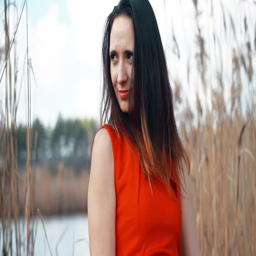
the girl under the morning sun